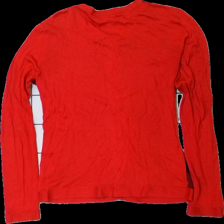
View: back
Type: Cardigan
Category: Ladies
Brand: J.Lindeberg
Colors: Red, Black
Material: 68% cotton 32% viscose
Pattern: Checkered print
Cut: Regular
Size: M
Season: All
Damage location: bottom center
Damage 2 location: middle center
Price range: 50-100
Recommended usage: Reuse
Description: rutig kofta med knappar, någon lös tråd